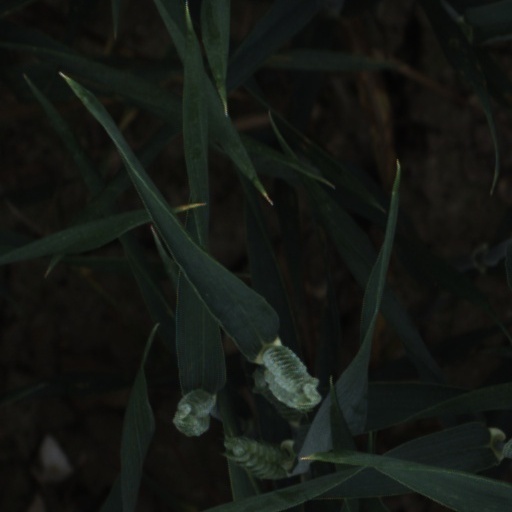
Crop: wheat